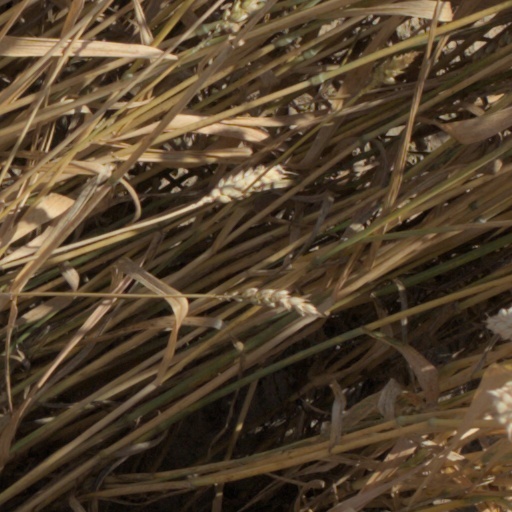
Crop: wheat